Chesapeake & Delaware Canal

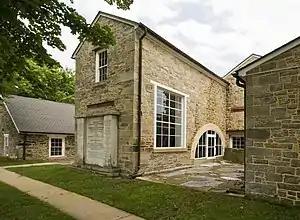
C&D Canal Museum

The U.S. Army Corps of Engineers operates the C&D Canal Museum at Chesapeake City, Maryland, housed in the original canal pumphouse with a waterwheel and pumping engines. The museum illustrates the canal's history and operations. Current operations can be viewed through a television monitor affording visitors up-to-the minute locations on ships traveling through the canal. Admission is free, and the museum is open Monday-Friday year round except for government holidays.